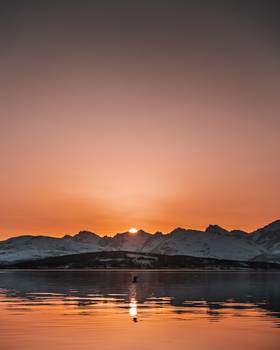
Label: No Watermark